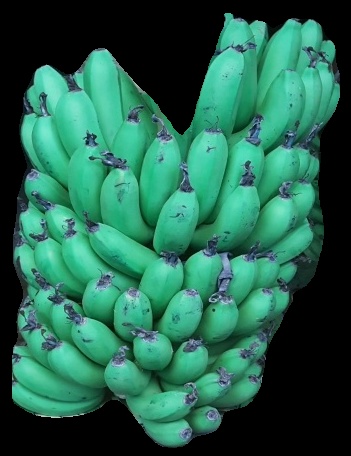
Variety: pachbale
Grade: grade1